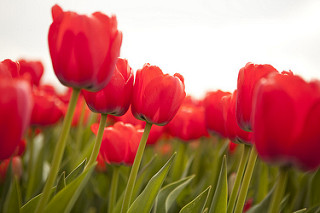
Flower: tulip